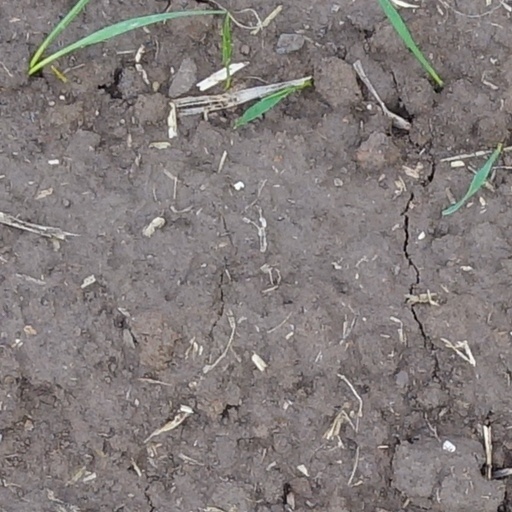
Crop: wheat